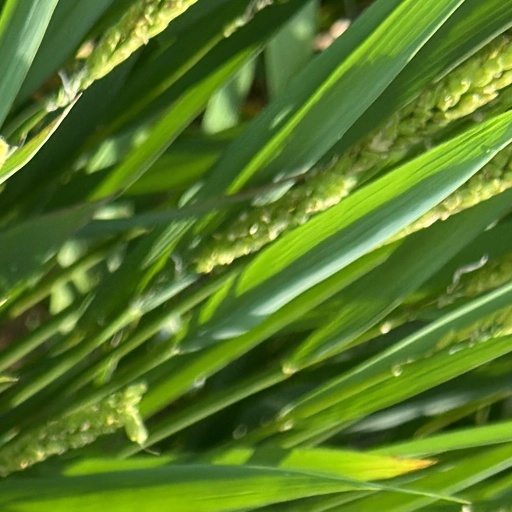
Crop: rice